Grupa, Kuyavian-Pomeranian Voivodeship

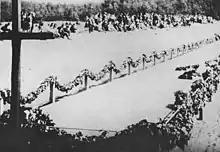
Mass grave at the place of mass executions of Poles carried out by Nazi Germany in 1939–1940

Grupa was a private village within the Polish Crown, owned by various Polish nobles, incl. the Kopycki and Żelisławski families, administratively located in the Świecie County in the Pomeranian Voivodeship.